Command Bolshoi

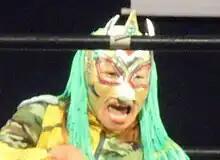
Bolshoi in June 2010

In 2010, Bolshoi made several appearances for the Ice Ribbon promotion, defeating Hikari Minami on August 27 to win the promotion's top title, the ICE×60 Championship. After a four-month reign, she lost the title to Tsukasa Fujimoto on December 26. In December 2011, Bolshoi was scheduled to make her American debut with the Chikara promotion, but was forced to pull out at the last minute due to an injury. She eventually made her debut for the promotion the following September, when she, Kaori Yoneyama and Tsubasa Kuragaki made it to the second round of the 2012 King of Trios. Bolshoi's 2012 was highlighted by her and JWP's storyline rivalry with the Heart Move Kei Reform (HMK) stable, which led to her and Arisa Nakajima winning the Daily Sports Women's Tag Team and JWP Tag Team Championships from HMK members Emi Sakura and Kaori Yoneyama in August 2012. Bolshoi's part in the rivalry culminated at the end of the year event on December 24, where Bolshoi defeated Yoneyama in a grudge match.